Adidas

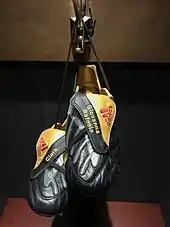
Developer of the "knuckle ball" technique at free-kicks, Juninho's Adidas boots in a museum

Adissage is also a slide sandal. Available in black, navy, light blue, black with pink, and other assorted colors, the sandal has the trademarked three stripes on a velcro strap toward the front of the shoe. On the side of the shoe, toward the heel on either side, the manufacturers name appears, as well as on a round emblem in the actual heel of the footbed. Notably, there are tiny black massage nubs throughout the foot-bed for the purpose of massaging foot aches after sport, although popular as a casual sandal amongst non-athletes as well.